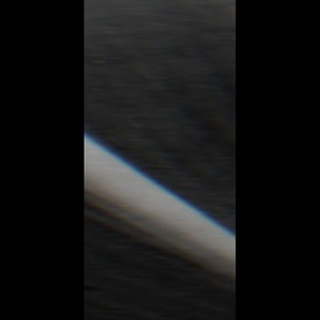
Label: healthy_sugarcane